Felice Fontana

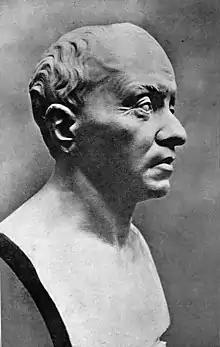
Bust of Fontana in the Florence natural history museum

Fontana was born at Casa Fontana, Pomarolo, Val Lagarina, the third son of jurist Pietro and his wife Elena Caterina Ienetti. He was baptized on 3 June 1730. When his father moved to Villa Lagarina, Fontana studied in Rovereto under Girolamo Tartarotti and Giambattista Graser. He then travelled to listen to lectures including those of the anatomist G. B. Morgagni in Padua. In Parma, around 1749-50, he studied under Jacopo Belgrado. In 1753, he was a founding member of the Accademia degli Agiati in Rovereto. In 1755, his older brother Giovanni Pietro, a priest died, leaving half of his wealth and inheritance to Felice if he took up a religious position. Fontana then became an abbot but did not get ordained. studied Anatomy and Physiology in the University of Padua.